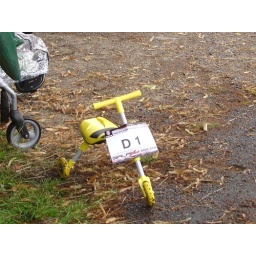
while he's off racing/riding in the rain and mud the girls spot a potential new bike for Becky